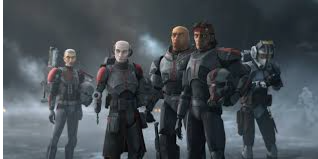
Portrait style: Cartoon Portrait